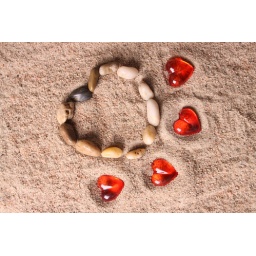
Little stones forming a heart in sand on the beach